Le'Veon Bell

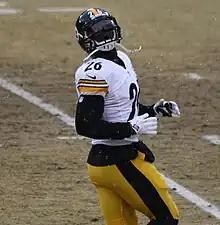
Bell practicing with the Steelers in 2013

Bell enrolled in Michigan State University, where he played for the Michigan State Spartans football team from 2010 to 2012 under head coach Mark Dantonio.